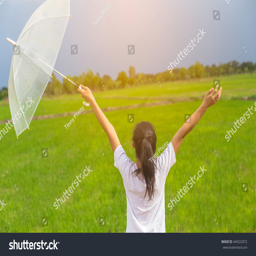
beautiful girl holding an umbrella happy in green pastures .